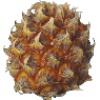
Label: pineapple_mini